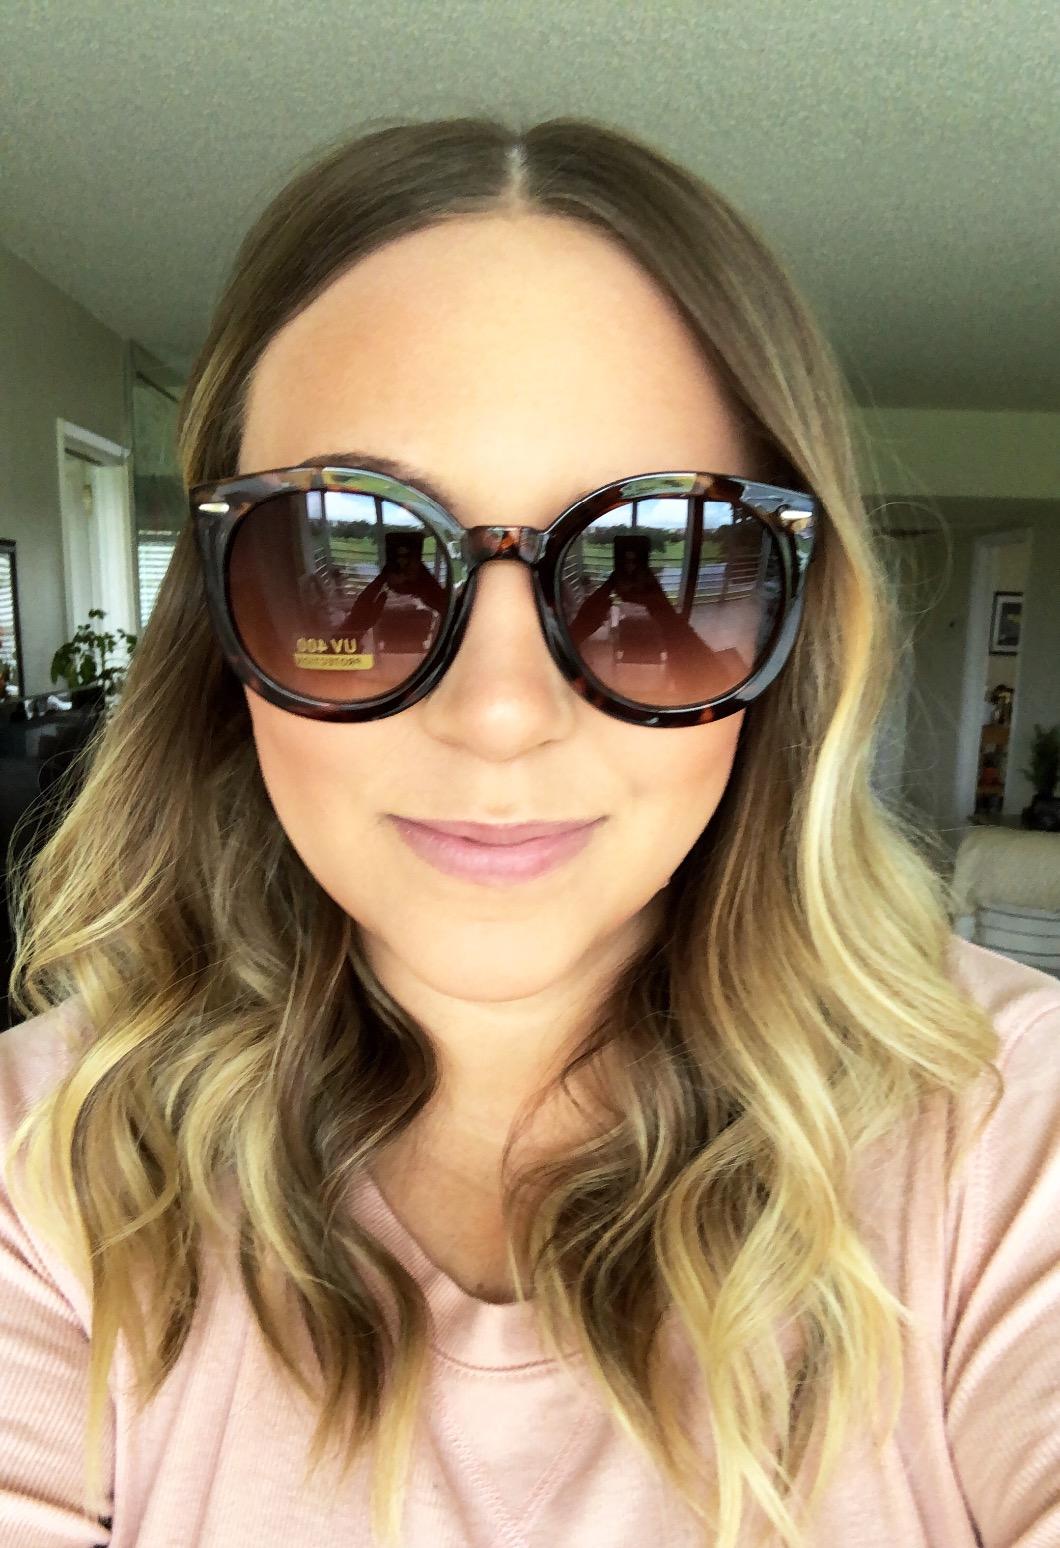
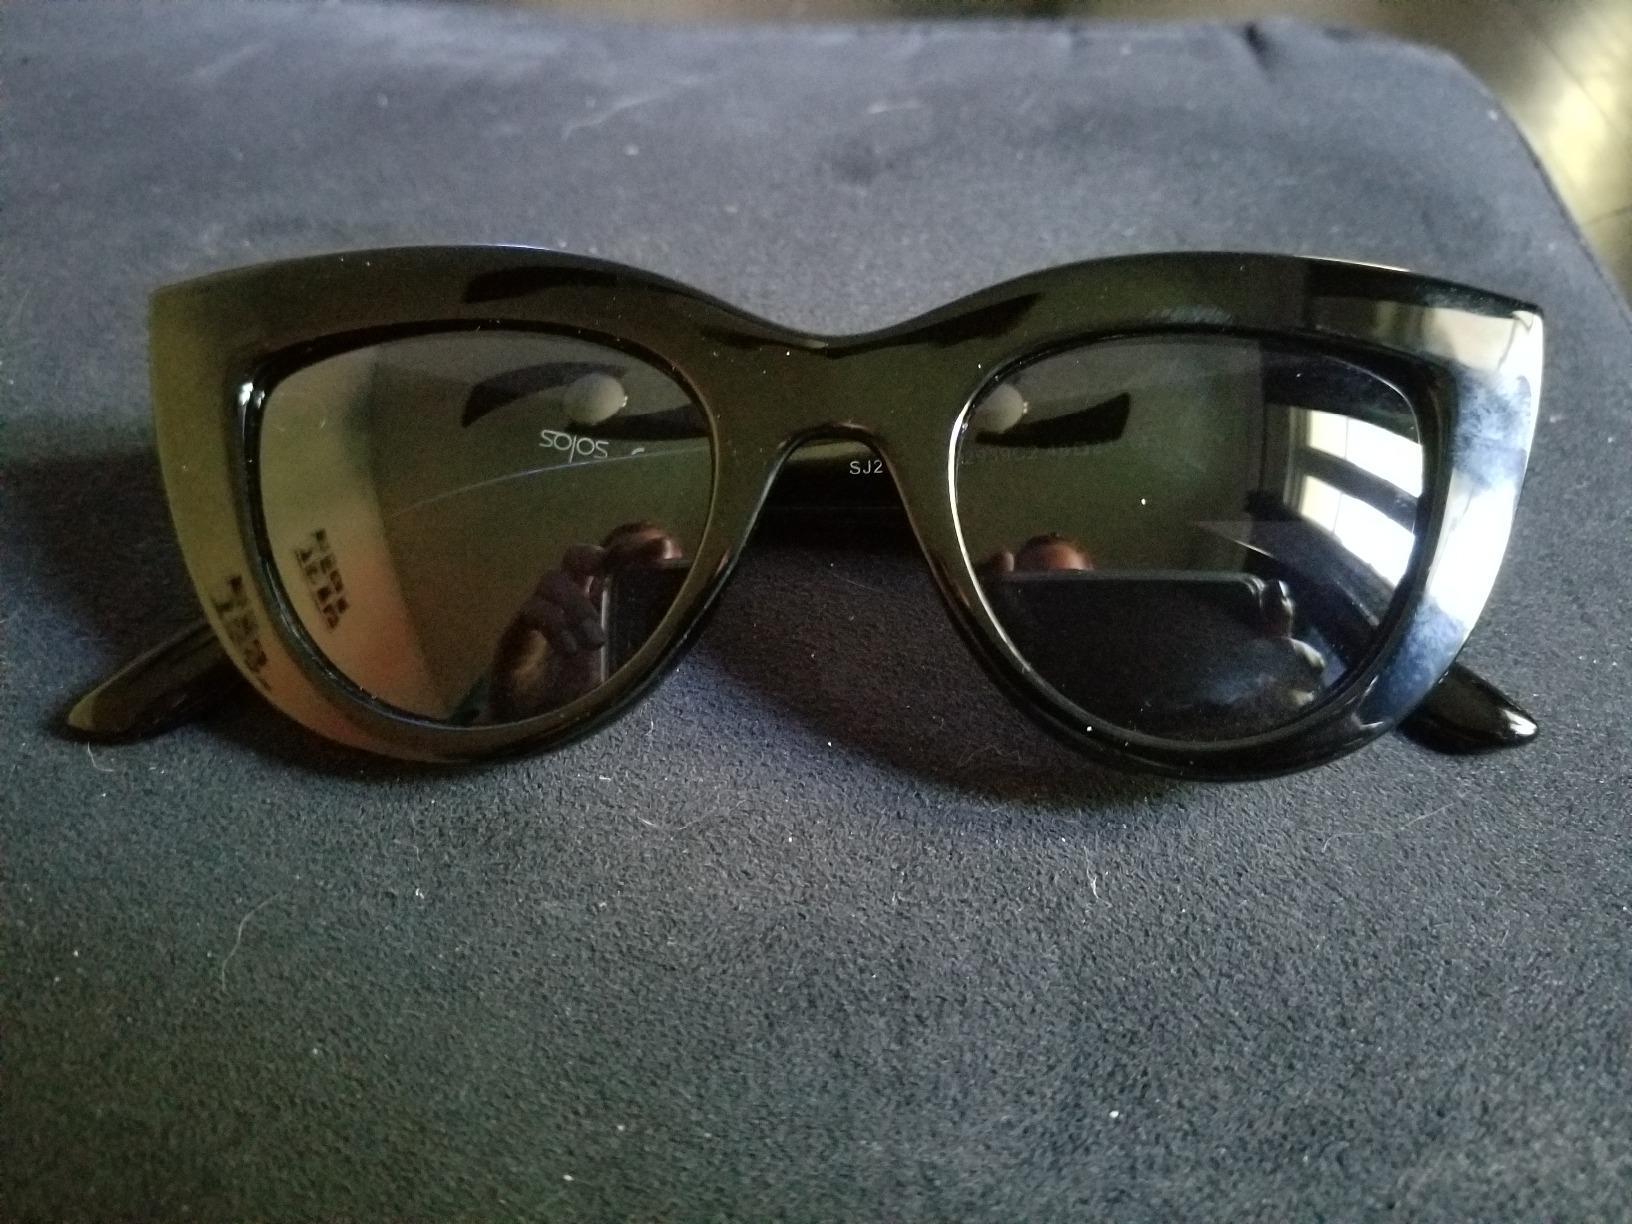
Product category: accessories_sunglasses
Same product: no